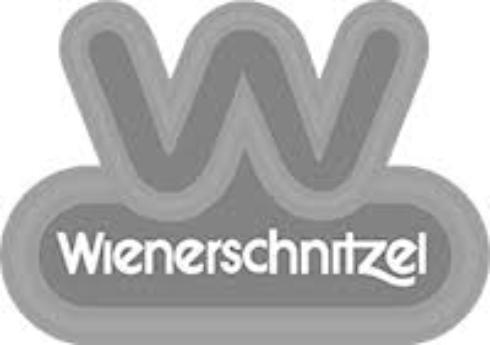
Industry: Food